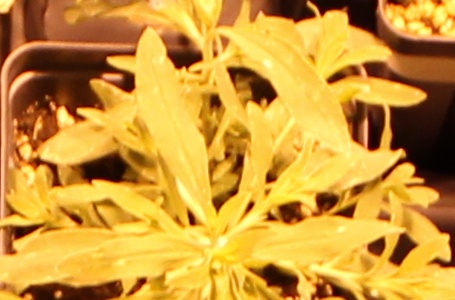
Label: Kochia